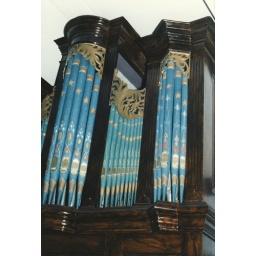
Photographed in 1986 in Ellicott City MD. Painted dark brown wood-imitation since 1981. The center tower has no side panel.